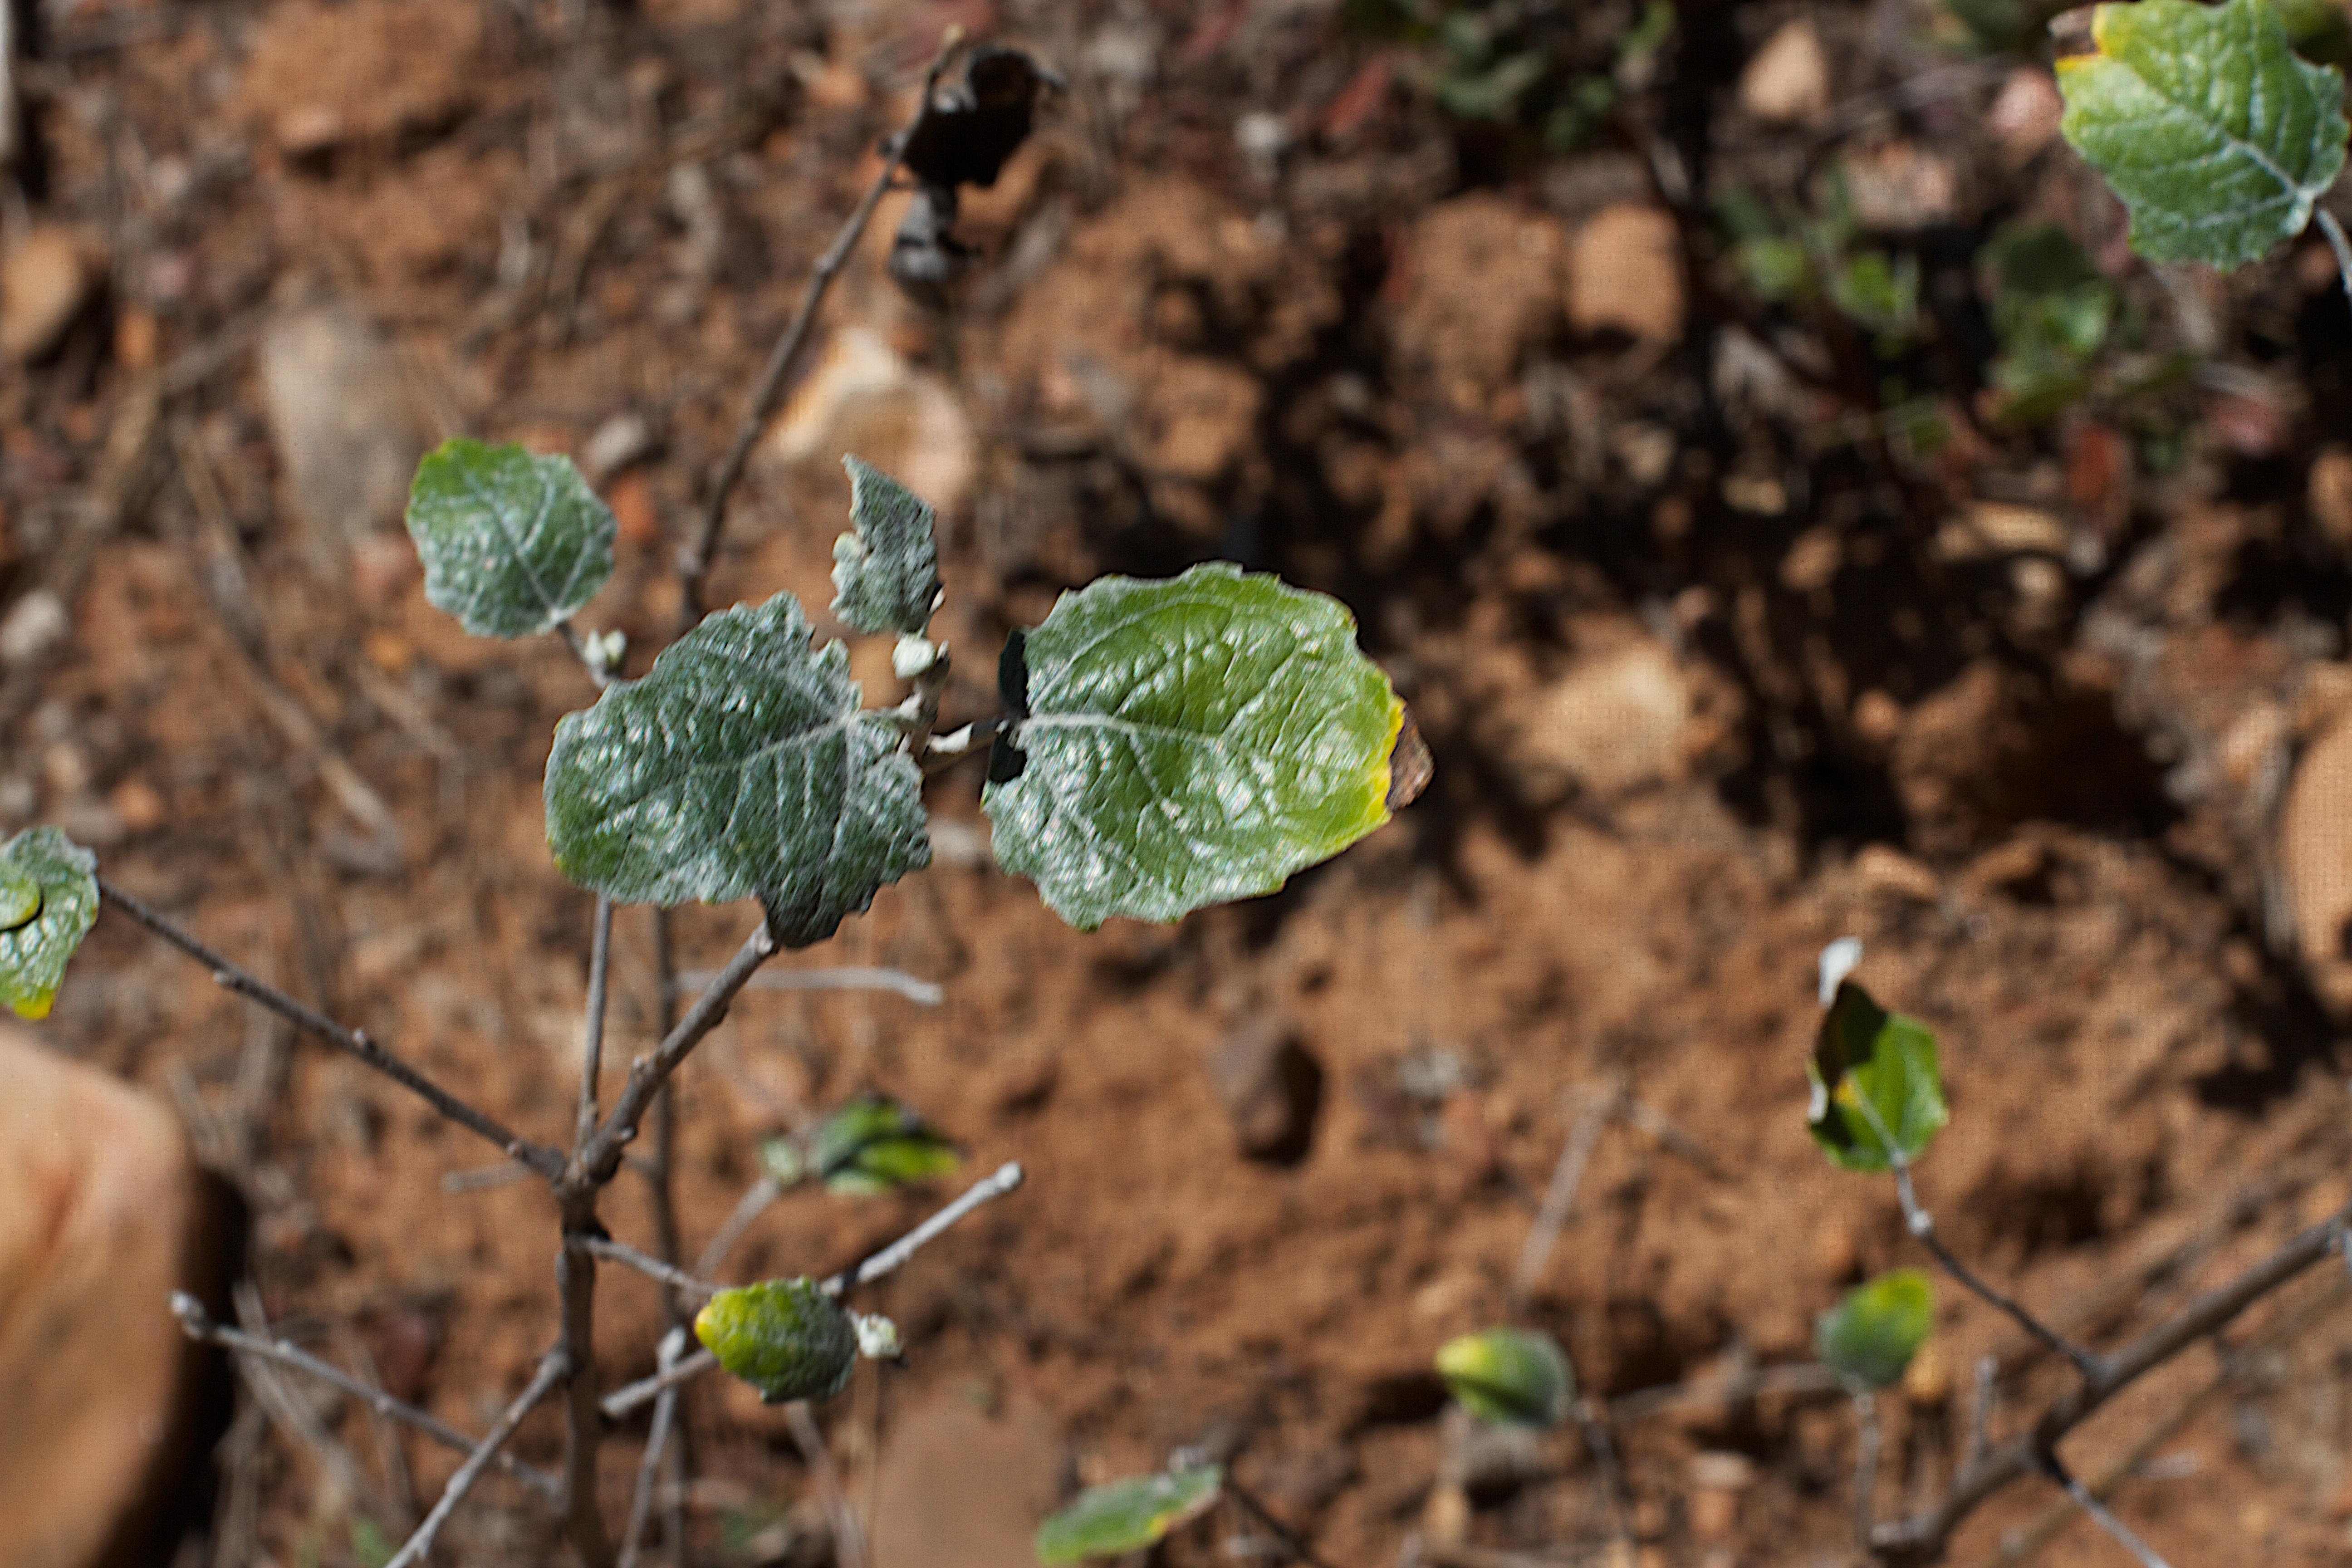
tree, nature, forest, plant, leaf, flower, wildlife, food, green, produce, autumn, soil, botany, flora, fauna, wildflower, woodland, macro photography, flowering plant, land plant